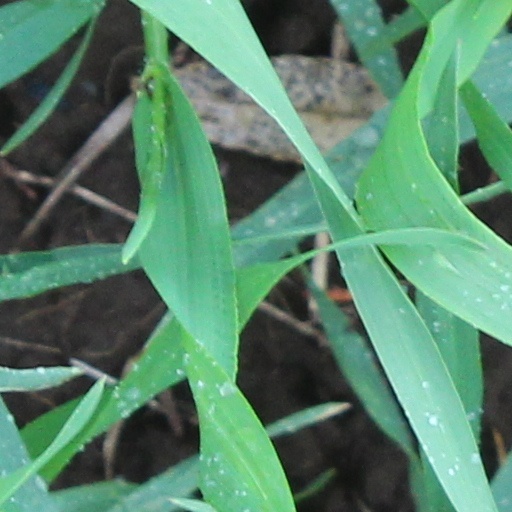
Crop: wheat